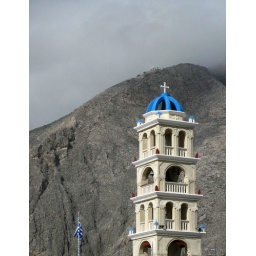
near the black sand beach